107th Infantry Regiment (United States)

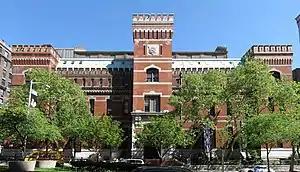
Seventh Regiment Armory, Park Avenue, New York City, 1880, architect Charles W. Clinton.

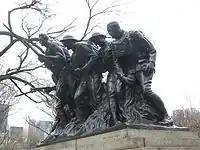
107th Infantry Memorial

The 107th Infantry Regiment was a regiment of the New York Army National Guard. The regiment was formed in 1917 and disestablished in 1993.